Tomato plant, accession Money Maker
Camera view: tilt-top (135 deg); turntable rotation: 210 degrees
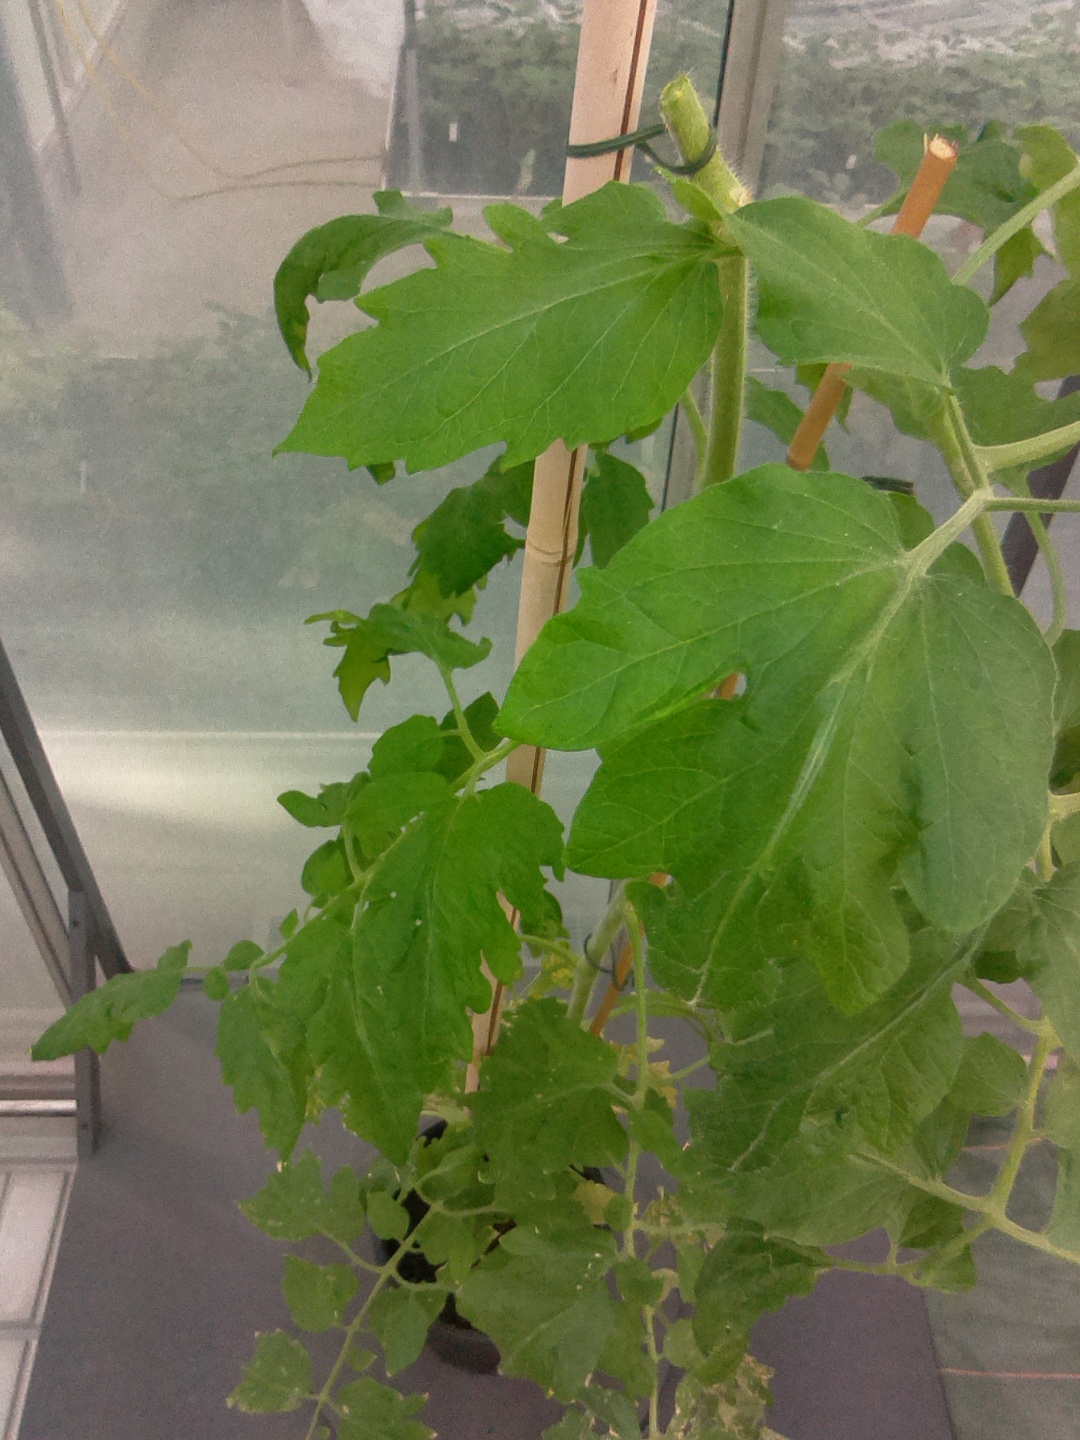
BBCH growth stage 73: 30%-40% of final fruit size